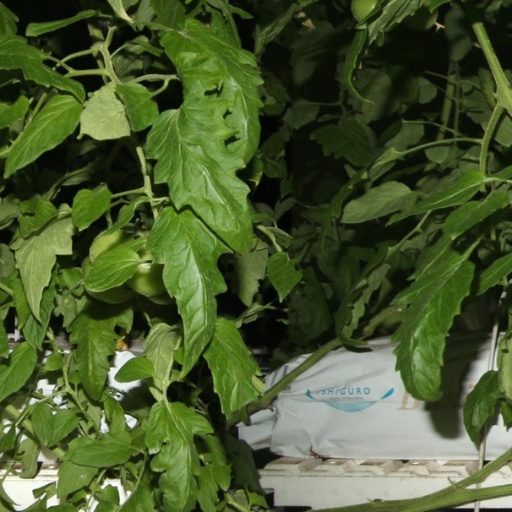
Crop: tomato